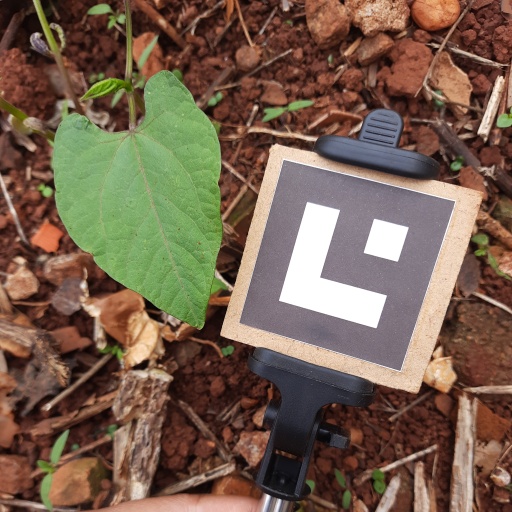
Observations: flat surface, no eating holes, with soild dust, under shade